Marginal propensity to consume

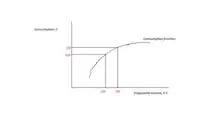

The marginal propensity to consume is measured as the ratio of the change in consumption to the change in income, thus giving us a figure between 0 and 1. The MPC can be more than one if the subject borrowed money or dissaved to finance expenditures higher than their income. The MPC can also be less than zero if an increase in income leads to a reduction in consumption (which might occur if, for example, the increase in income makes it worthwhile to save up for a particular purchase). One minus the MPC equals the marginal propensity to save (in a two sector closed economy), which is crucial to Keynesian economics and a key variable in determining the value of the multiplier. In symbols, we have:formula_15.